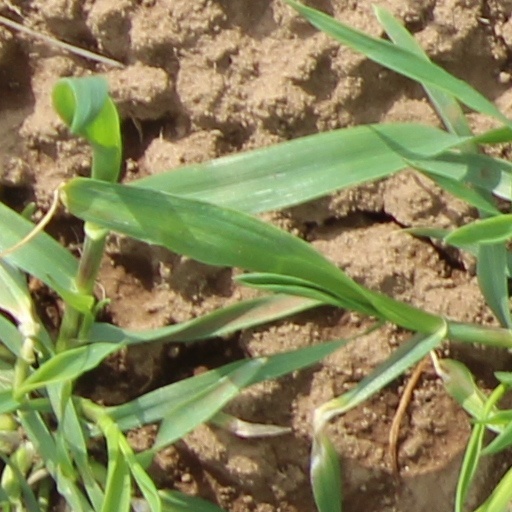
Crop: wheat